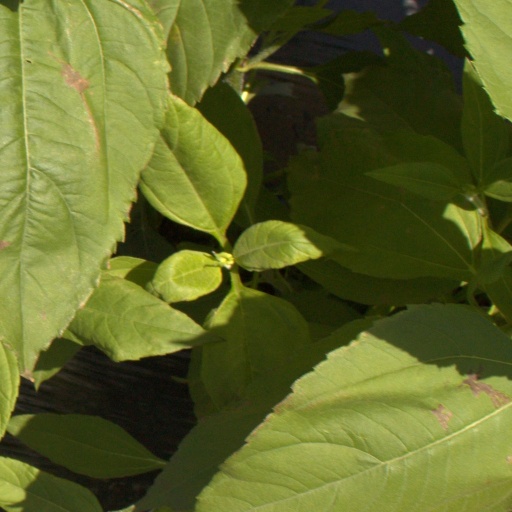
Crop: Jerusalem artichoke